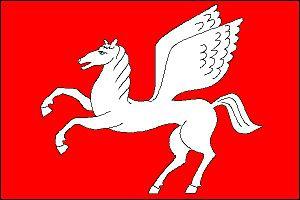
Mrákotín est une commune du district de Chrudim, dans la région de Pardubice, en République tchèque. Sa population s'élevait à 356 habitants en 2017.